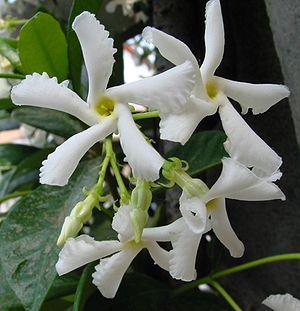
Trachelospermum est un genre de plantes de la famille des Apocynaceae.